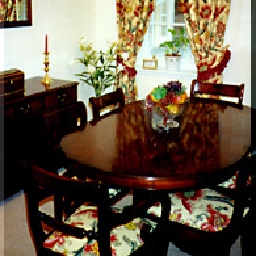
Room type: dining_room